Berwickshire

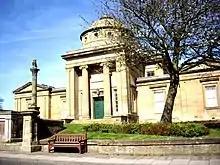
Town Hall, Greenlaw: Built 1829 as County Hall.

Commissioners of Supply were established for each Scottish shire in 1667. County Hall was built at Greenlaw in 1829 to serve as the courthouse and meeting place for the commissioners, replacing an earlier building on an adjoining site. The building was paid for by William Purves-Hume-Campbell of Purves Hall, near Greenlaw, who was keen for Greenlaw to retain its position as county town. However, Greenlaw remained a very small town, and Duns was clearly the larger town by the nineteenth century. In 1853 an act of Parliament, the (16 & 17 Vict. c. 27) was passed allowing the courts and commissioners' meetings to be held at Duns as well as at Greenlaw. Another courthouse, known as County Buildings, was subsequently built at 8 Newtown Street in Duns in 1856.